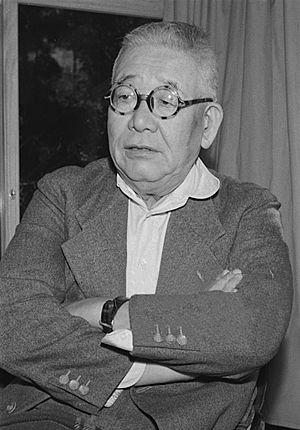
Kitaōji Rosanjin est un peintre japonais des XIXᵉ – XXᵉ siècles. Né le 23 mars 1883 à Kyoto – mort le 21 décembre 1959.